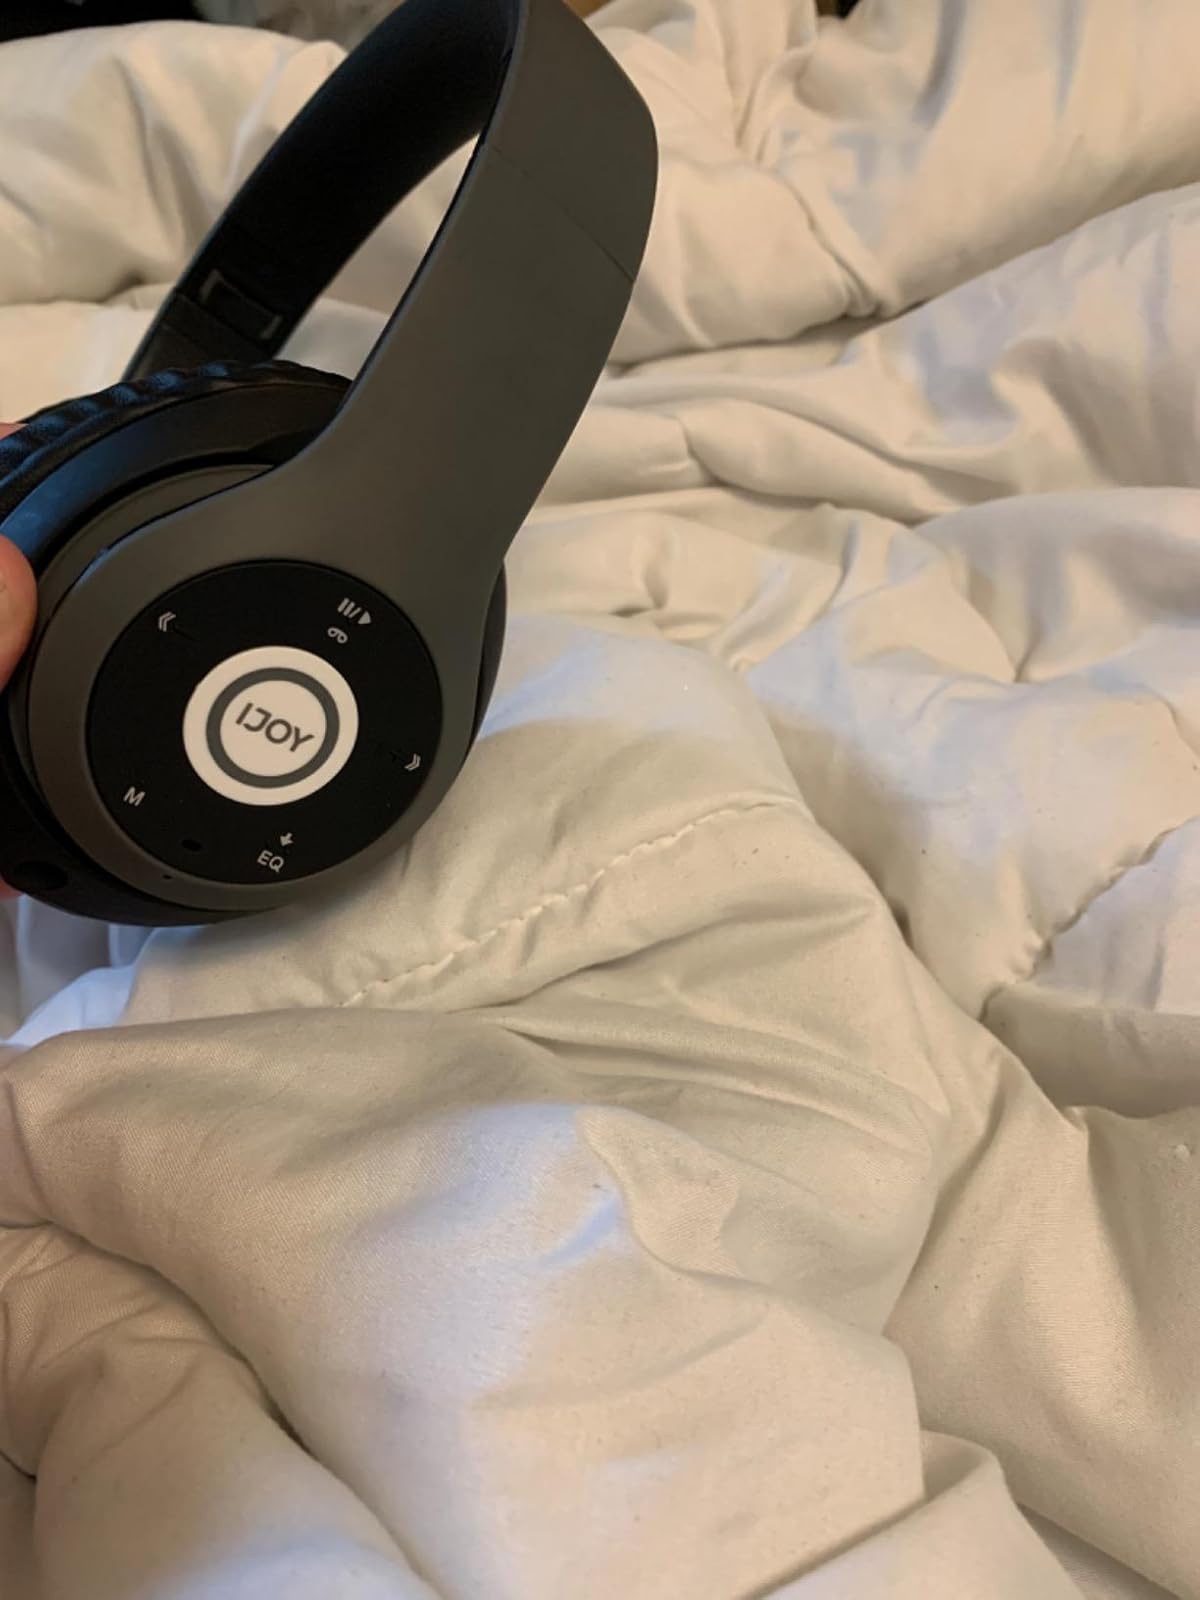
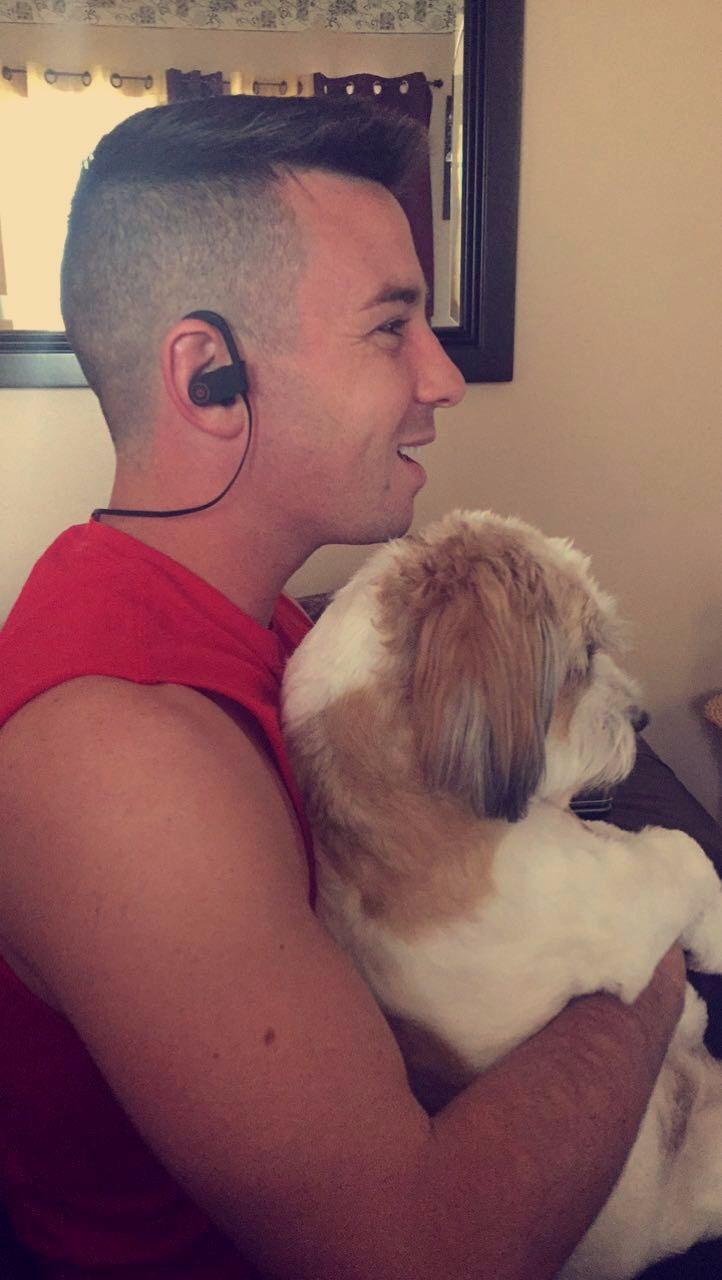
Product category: headphones
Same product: no